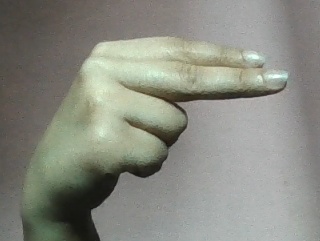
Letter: ain